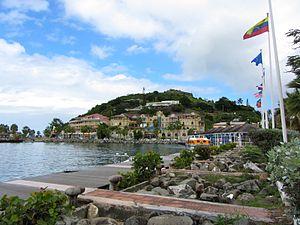
Saint-Martin est un territoire français situé dans les Caraïbes, dans la partie nord de l’île de Saint-Martin, dans les Antilles, portant le statut de collectivité d'outre-mer française depuis le 15 juillet 2007. Avant cette date, elle faisait partie intégrante du département d'outre-mer de la Guadeloupe.
Marigot est la plus grande ville de la partie française de l'île de Saint-Martin, dans les Antilles, dont elle est le chef-lieu puisque l'hôtel de la collectivité, l'hôtel de préfecture de Saint-Barthélemy et Saint-Martin, ainsi que la plupart des administrations et services y sont localisées.